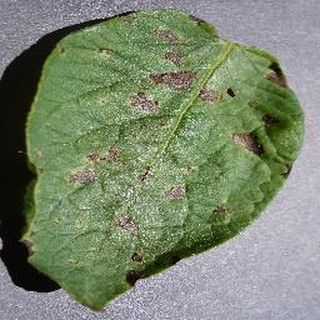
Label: potato_early_blight